Wattle Park, Melbourne

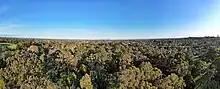
Aerial panorama of Wattle Park facing Melbourne's skyline. August 2023.

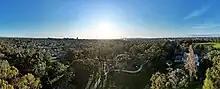
Aerial panorama of sunrise over Wattle Park facing the Dandenong Ranges. August 2023.

Wattle Park is located in the Melbourne suburb of Burwood within the City of Whitehorse, approximately 13 km east of Melbourne's CBD. There are two children's playgrounds, BBQs, tables and seats. Two heritage 'W' Class trams offer shelter. The Wattle Park Chalet is located within the park. The Chalet has been used as a wedding venue and function centre since it opened in 1928. Oral sources suggest that this is the oldest continuously running wedding venue in Melbourne. Public toilets are located near Wattle Park Chalet on Monsborough Drive, the access road off Riversdale Road. There is a large grassed sports oval and a nine-hole public golf course with cafe, and public tennis courts are available by booking Wattle Park Golf Course. There are a number of walking tracks through the bush and a perimeter track. Dogs are permitted in the park on a lead.